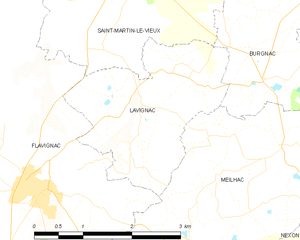
Carte des communes françaises Lavignac